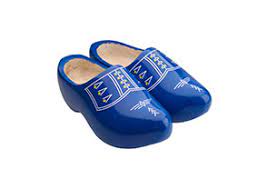
Label: Clog